Stephen Bocskai

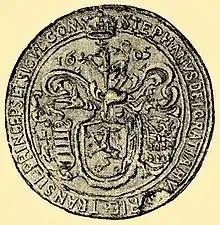
Bocskai's princely seal

The delegates of the Transylvanian noblemen and the Székelys elected him prince in Nyárádszereda (now Miercurea Nirajului in Romania) on 21February, but the Transylvanian Saxons and the burghers of Kolozsvár remained loyal to Rudolph's commissioners. Bocskai sent proclamations, entitled "Querelae Hungariae" (Complaints of Hungary), to the royal courts of Europe in March, accusing Rudolph of tyranny and listing the monarch's unlawful acts that had caused the uprising. Rudolph promised to grant an amnesty for him, but on 24March Bocskai refused the offer.